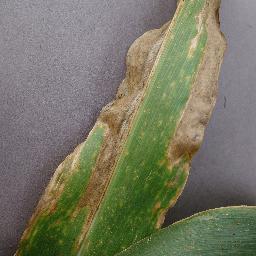
Label: Corn___Northern_Leaf_Blight